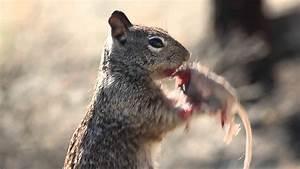
squirrel